La Grande Odyssée

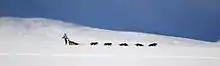
Musher on the Petit Mont-Cenis Plateau

La Grande Odyssée Savoie-Mont-Blanc is intended for mushers with teams of 14 dogs who are experienced in long- and middle-distance.